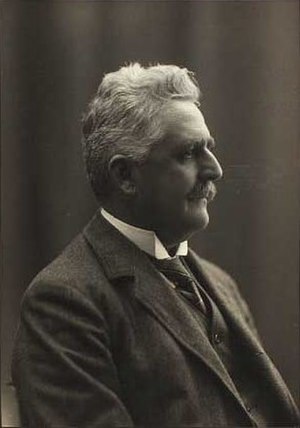
Frederik Rung
Frederik Rung var en dansk dirigent og komponist. Han var søn af Henrik Rung og bror til Georg Rung og Sophie Keller. Fra 1908 og til sin død var han kapelmester for Det Kongelige Kapel som afløser for Johan Svendsen.